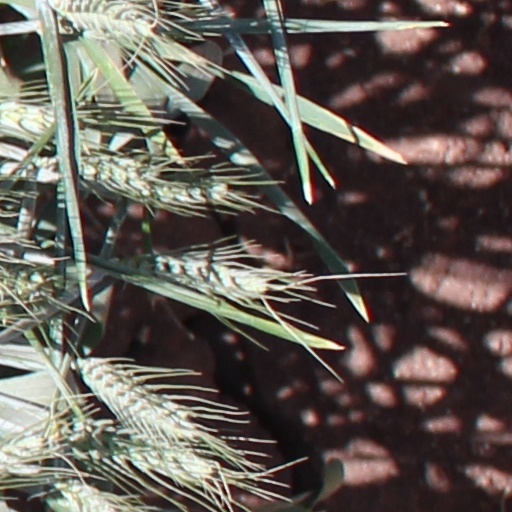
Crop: wheat